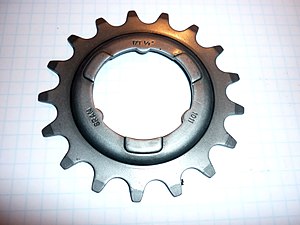
Cykelhjul / Gear
Ubrugt krans (kædetandhjul) til en cykel med indvendige gear.
Bagsiden (vender mod hjulet) af det ubrugte kædetandhjul i filen kædetandhjul.
Et cykelhjul er et hjul bygget til en cykel. På en almindelig tohjulet cykel er forhjulet monteret på cyklens forgaffel og baghjulet direkte på stellet.